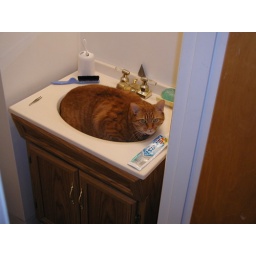
Tigger in bathroom sink